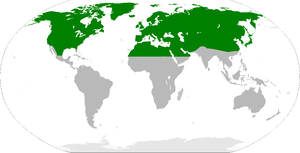
Holarctique est un terme utilisé en biogéographie regroupant les régions néarctiques et paléarctiques, à savoir l'Amérique du Nord, l'Afrique au nord du massif de l'Atlas et l'Eurasie au nord de l'Himalaya. Il s'agit des régions terrestres au nord du tropique du Cancer.